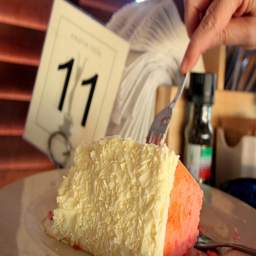
a piece of coconut cake on a clear plate on a wooden table
a close up of a person eating food on a table
A piece of half eaten cake that was left with the fork stuck in it.
A person is taste testing a piece of cake.
A piece of cake is on a dish with two forks.